Cheetham Close

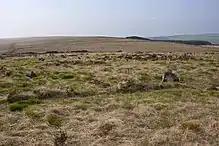
Site of Cheetham Close

Cheetham Close is a megalithic site and scheduled ancient monument located in Lancashire, very close to the boundary with Greater Manchester, England. The megalith was in good condition until a farmer from Turton sledgehammered the circle in the 1870s. According to an article published in 1829, Cheetham Close was once a druidical ritual place and a Roman road passed 'within two hundred yards' of the megalith.